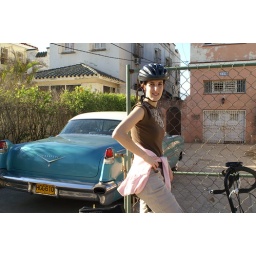
ocean front house in miramar with caddy in driveway. some cubans live better thasn we do !